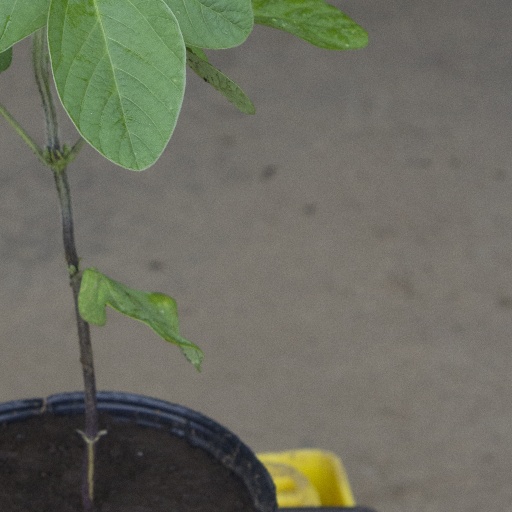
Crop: soybean